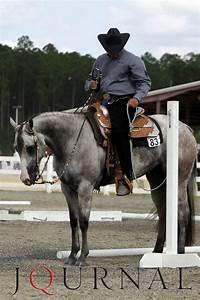
horse